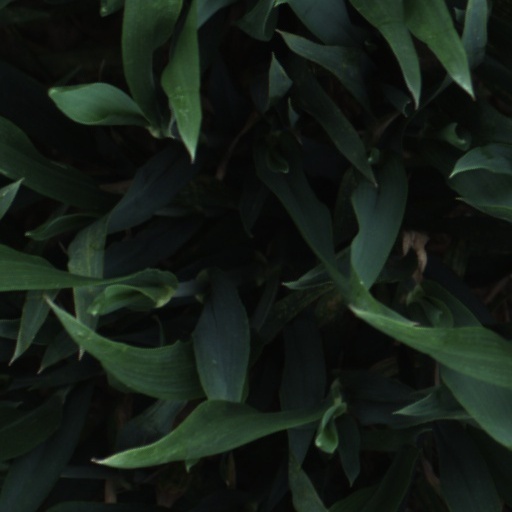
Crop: wheat